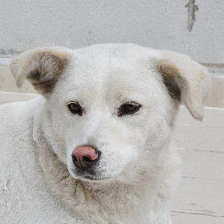
Label: animals